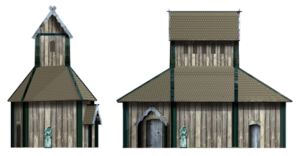
Skånes historie
Templet i Uppåkra. Rekonstruktion lavet af Sven Rosborn, Fotevikens Museum 2004.
Skåne omtales første gang på skrift i sammenhæng med fredsaftalen mellem danerne og Karl den store i 811. Med i danernes følge var "Osfrid fra Schonen", som formodentlig var en stormand i Skåne under den danske konge. Næste gang Skåne omtales er i sammenhæng med handelsmanden Wulfstans rejse langs med sydkysten af Østersøen ca. 870. Han oplyser, at han rejste fra Hedeby til Truso ved floden Vistula på 7 dage og først havde "Vendland" til højre og Langeland, Lolland, Falster og Skåne til venstre og at "alle disse lande hører til Danmark". I den sidste halvdel af det 10. århundrede findes Skåne omtalt i de islandske skrifter, men de blev ikke nedskrevet før end år 1100, og derfor har materialet mangler set i en kildekritisk sammenhæng. Ofte finder man kongelister fra Skåne, som omtaler en lang række konger fra ældre tider, men de er alle sammen sagnkonger, der omtales i Middelalderen, og som sådan ved vi ikke, om de er rene fantasiprodukter eller om nogle af dem har eksisteret i virkeligheden.